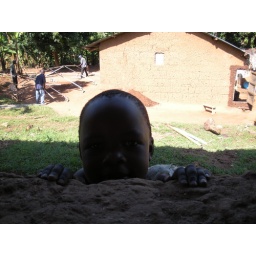
This little girl is peering at me over the window at the front of the church building at Bubulo, Uganda.